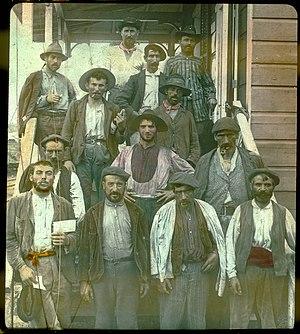
Photo ancienne datant du début des années 1900, colorisée à la main présentant un groupe ouvriers espagnols (dont certains portant le béret basque) travaillant sur le chantier du canal de Panama ou "" Isthmian Canal
Le béret ou berret est un type de couvre-chef d'origine béarnais. Il s'agit d'un bonnet en feutre souple ou en laine tricotée et feutrée, de forme circulaire et plate, généralement garni d'une couronne intérieure en cuir. Le béret traditionnel béarnais, était tricoté, foulé et préparé « à la maison ».
L’histoire du canal de Panama remonte aux premiers explorateurs européens en Amérique puisque la mince bande de terre de l'isthme de Panama offrait une occasion unique de créer un passage maritime entre l'océan Pacifique et l'océan Atlantique. Les premiers colons de l'Amérique centrale l'ont vite reconnu et des plans de canaux ont été produits à plusieurs reprises par la suite.